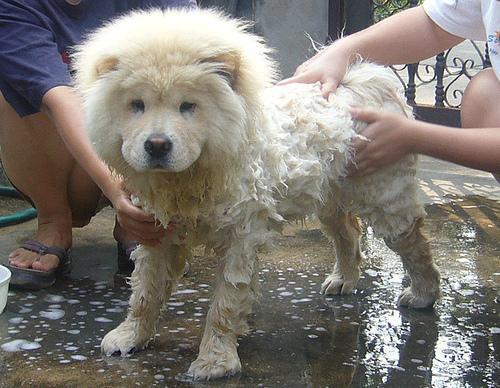
chow